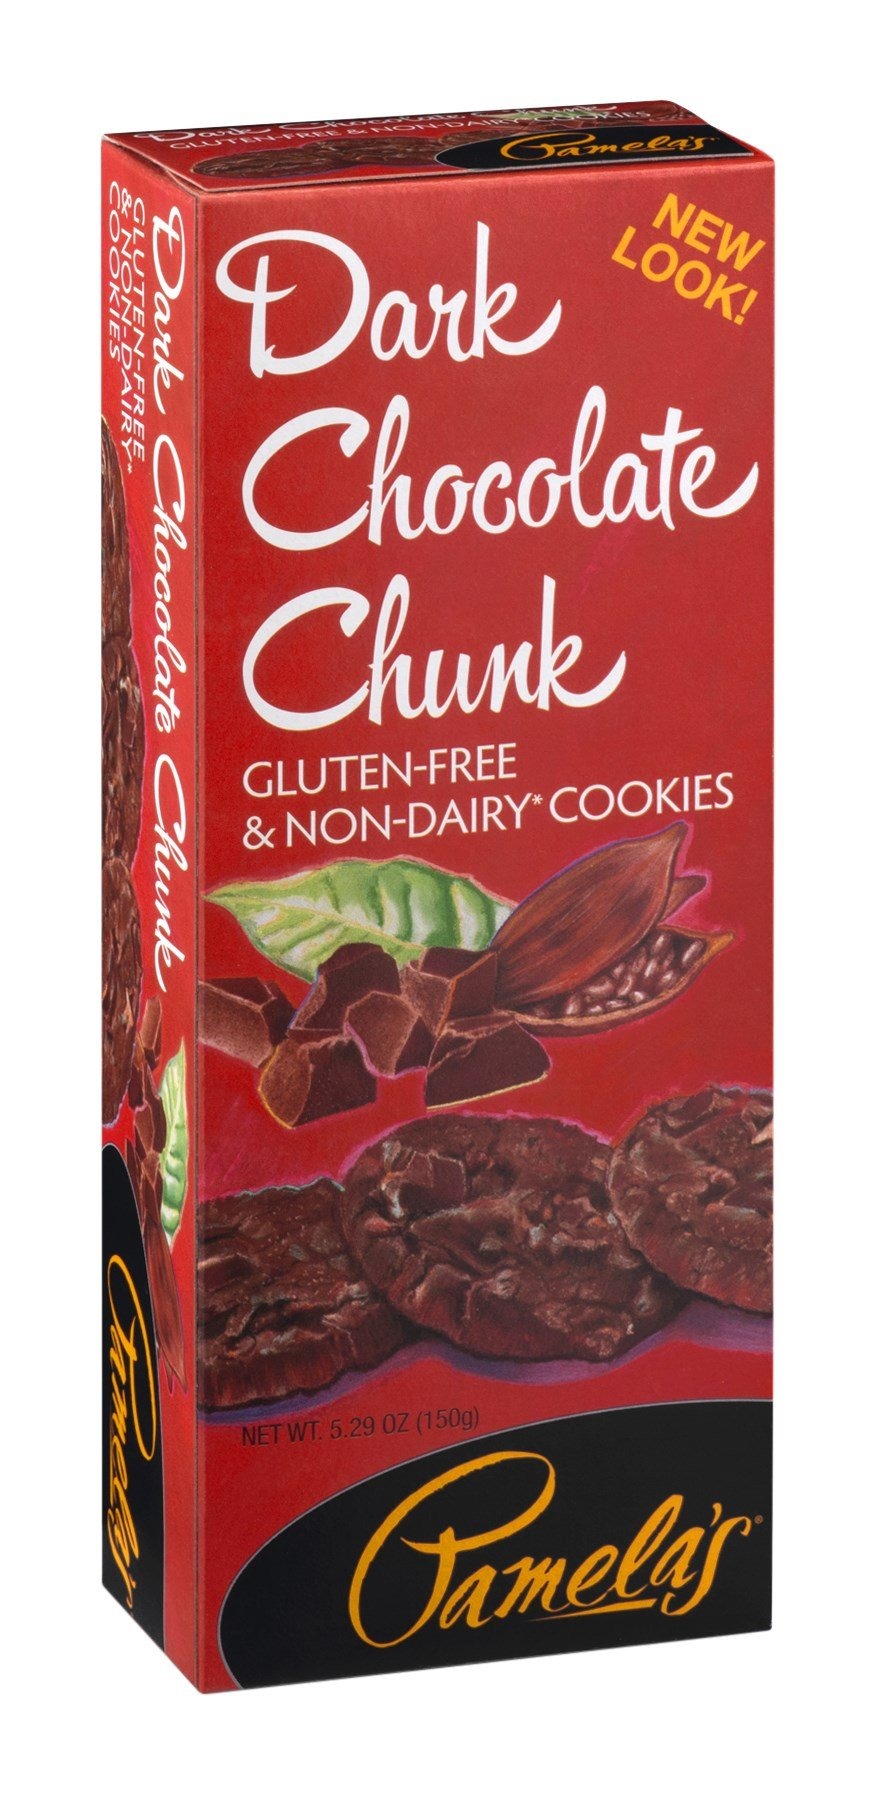
Item Name: Pamela's Products Gluten Free Organic Cookies, Dark Chocolate, 5.29-Ounce Boxes (Pack of 6)
Bullet Point 1: Contains 6 - 5.29 ounce boxes
Bullet Point 2: Rich, crunchy dark chocolate cookies filled with chocolate chunks; 9 cookies per box
Bullet Point 3: Certified gluten-free by the GFCO, made in a dedicated gluten-free facility, and Kosher Certified (dairy equipment)
Bullet Point 4: Gluten-Free, Wheat-Free, Non-dairy, made with premium ingredients no artificial additives, no hydrogenated oils or trans fats, no corn syrup, and low in sodium
Bullet Point 5: Made with 78% organic ingredients
Value: 31.74
Unit: Ounce

Price: 7.74